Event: Nepal Earthquake
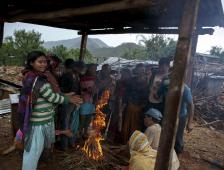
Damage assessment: damage